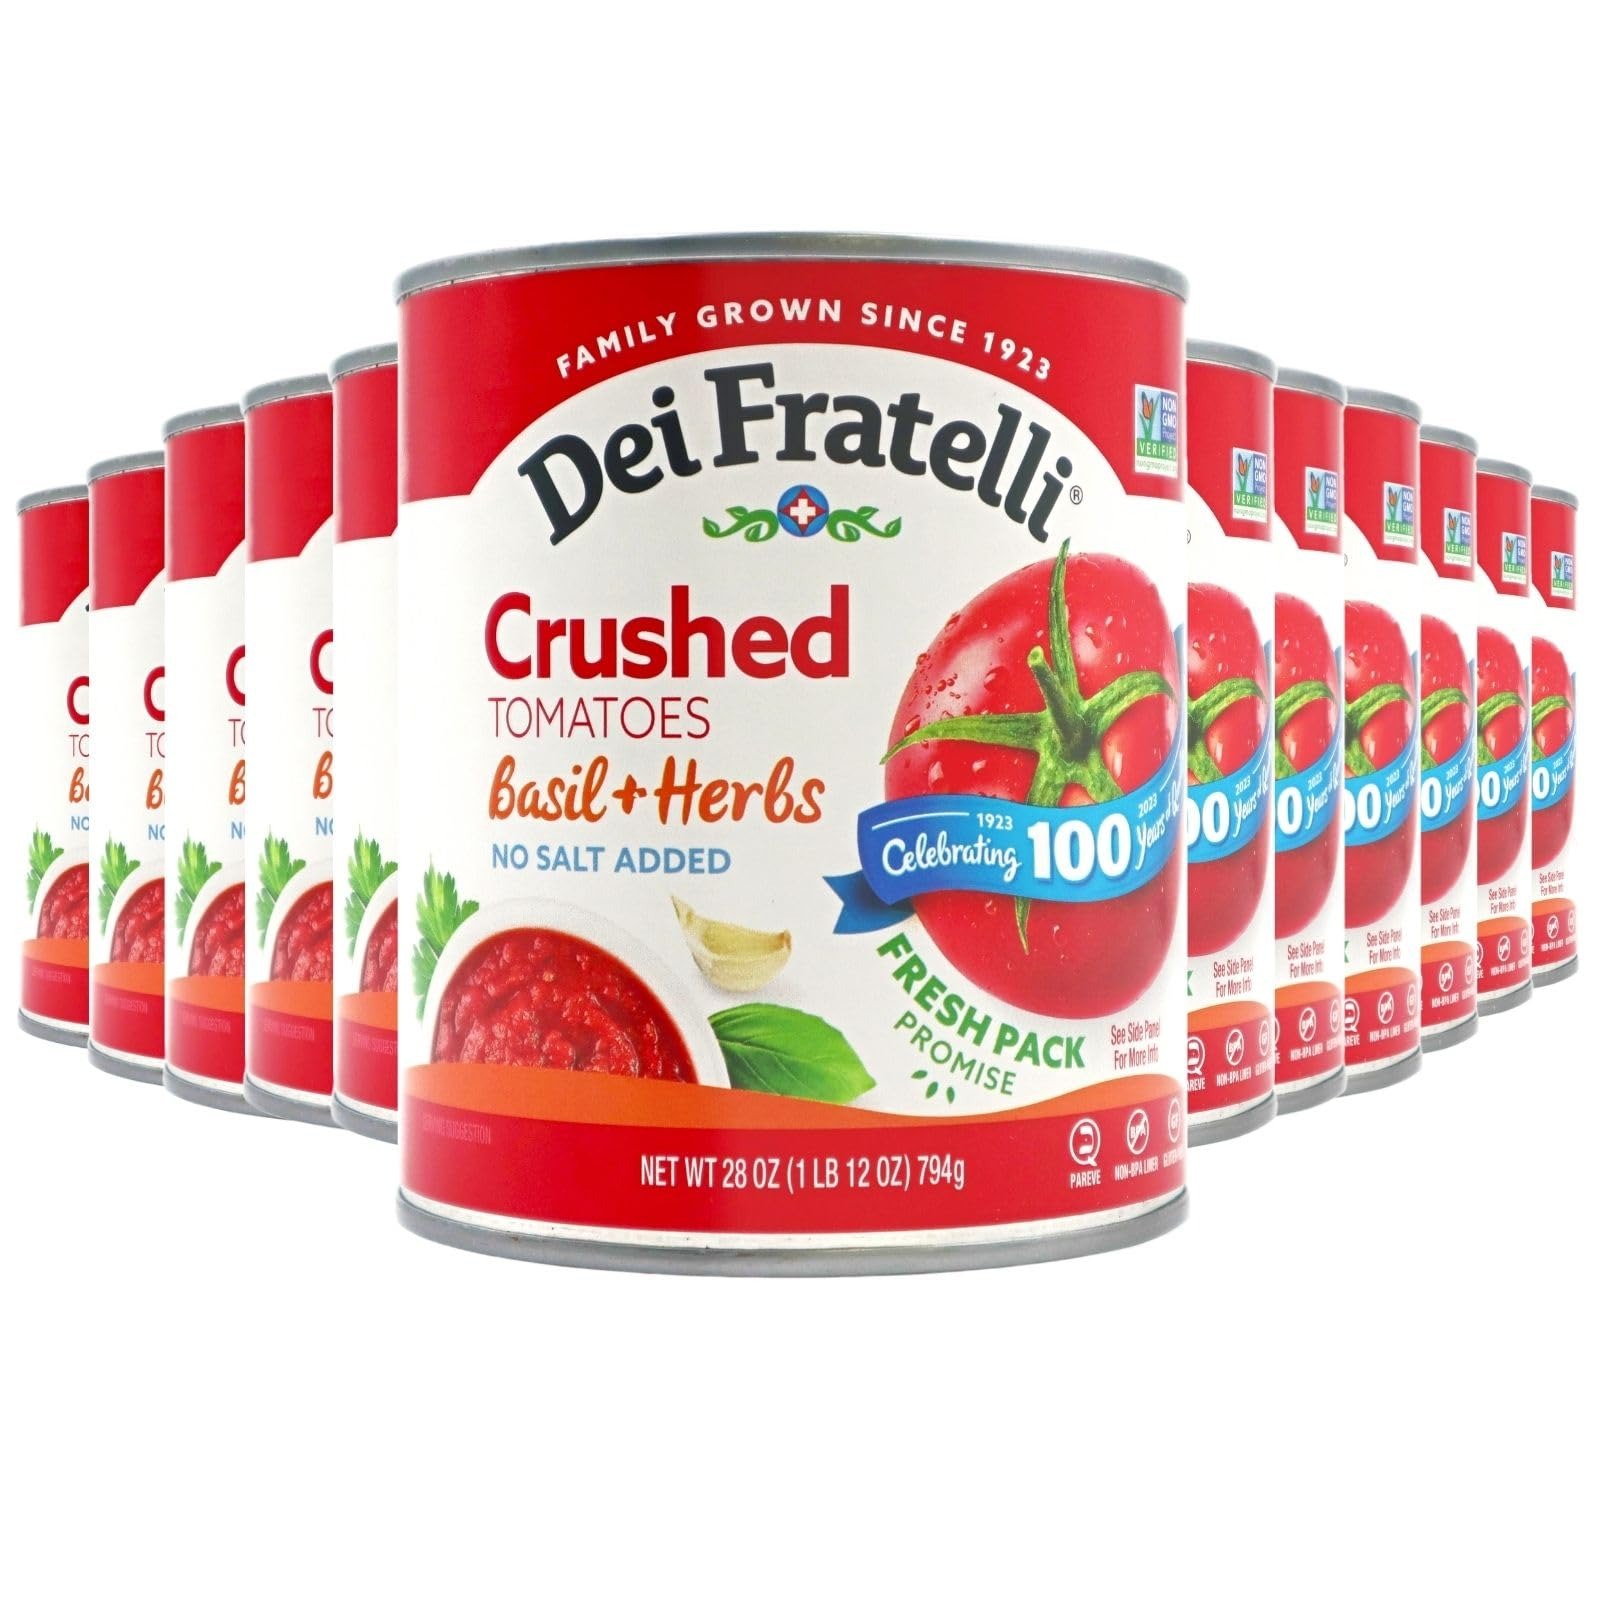
Item Name: Dei Fratelli Crushed Tomatoes with Basil, Garlic, and Herbs (28 oz. Cans, 12 pack) - Vine-Ripened - No Water Added, No Salt Added - Non-GMO, Gluten-Free
Bullet Point 1: FRESH, REAL TOMATOES. Dei Fratelli Crushed Tomatoes start with vine-ripened tomatoes picked hours before packing. Using real tomatoes creates a delicious, fresh flavor for you to enjoy.
Bullet Point 2: CONVENIENCE WITHOUT SACRIFICE: Our Crushed Tomatoes are perfect for busy families. The recipe-ready tomatoes help make cooking easy. Our tomatoes capture the true fresh-from-the-garden rich flavor that your family will love.
Bullet Point 3: RICH FLAVOR: Our Crushed Tomatoes are subtly balanced with Basil, Garlic, Parsley, Rosemary, Tarragon, and Olive Oil for a wonderfully full and rich experience. Taste the difference in all of your favorite recipes.
Bullet Point 4: QUALITY YOU CAN TRUST: We control the process, from germinating our own seedlings, to determining perfect harvest time, and to assure each BPA-Free recyclable package is sealed for freshness. Non-GMO Project Verified, Gluten-Free, Preservative-free.
Bullet Point 5: AMERICAN-GROWN PRODUCE. Our fifth-generation family company works with our own farms and other local farms in Northwest Ohio and Southeast Michigan, growing our Dei Fratelli tomatoes from seeds into a mouth-watering, fresh-packed crop.
Product Description: A twist on our #1 selling item. We do the work for you by adding our favorite Italian herbs and spices including basil, garlic, parsley, rosemary and tarragon. Oh, the possibilities! No salt added.
Value: 336.0
Unit: Ounce

Price: 3.5